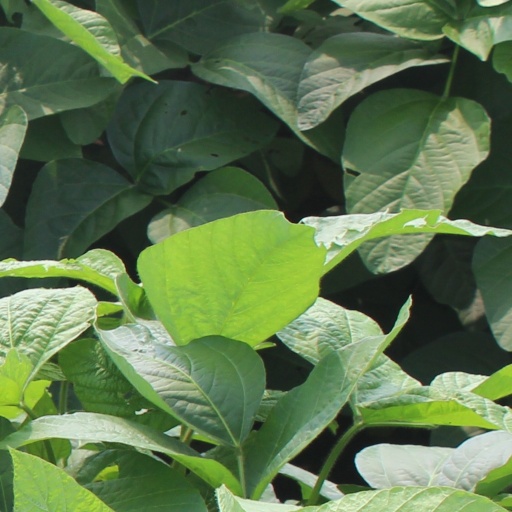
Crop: soybean